Lawrence Ward (serjeant-at-arms)

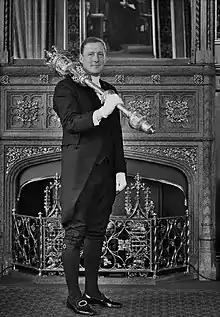
Lawrence Ward, the 40th Serjeant at Arms, marking the 600th anniversary of the role

Lawrence Ward (born 1968) is a former postman who started his professional career with Royal Mail. From 2012 to 2015, he was the Serjeant at Arms of the British House of Commons and as such was responsible for its security, access and maintaining order.